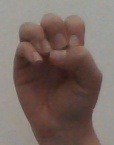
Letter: ha